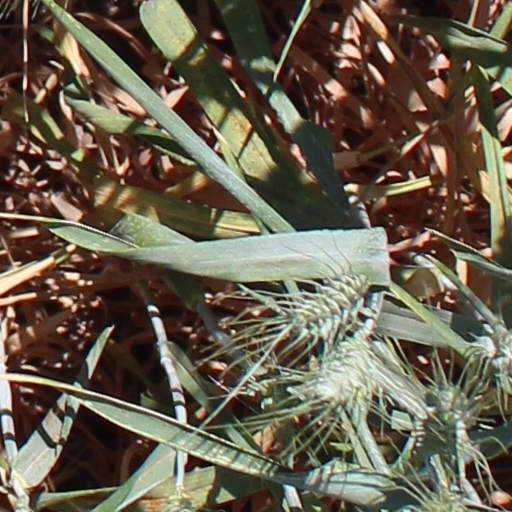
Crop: wheat